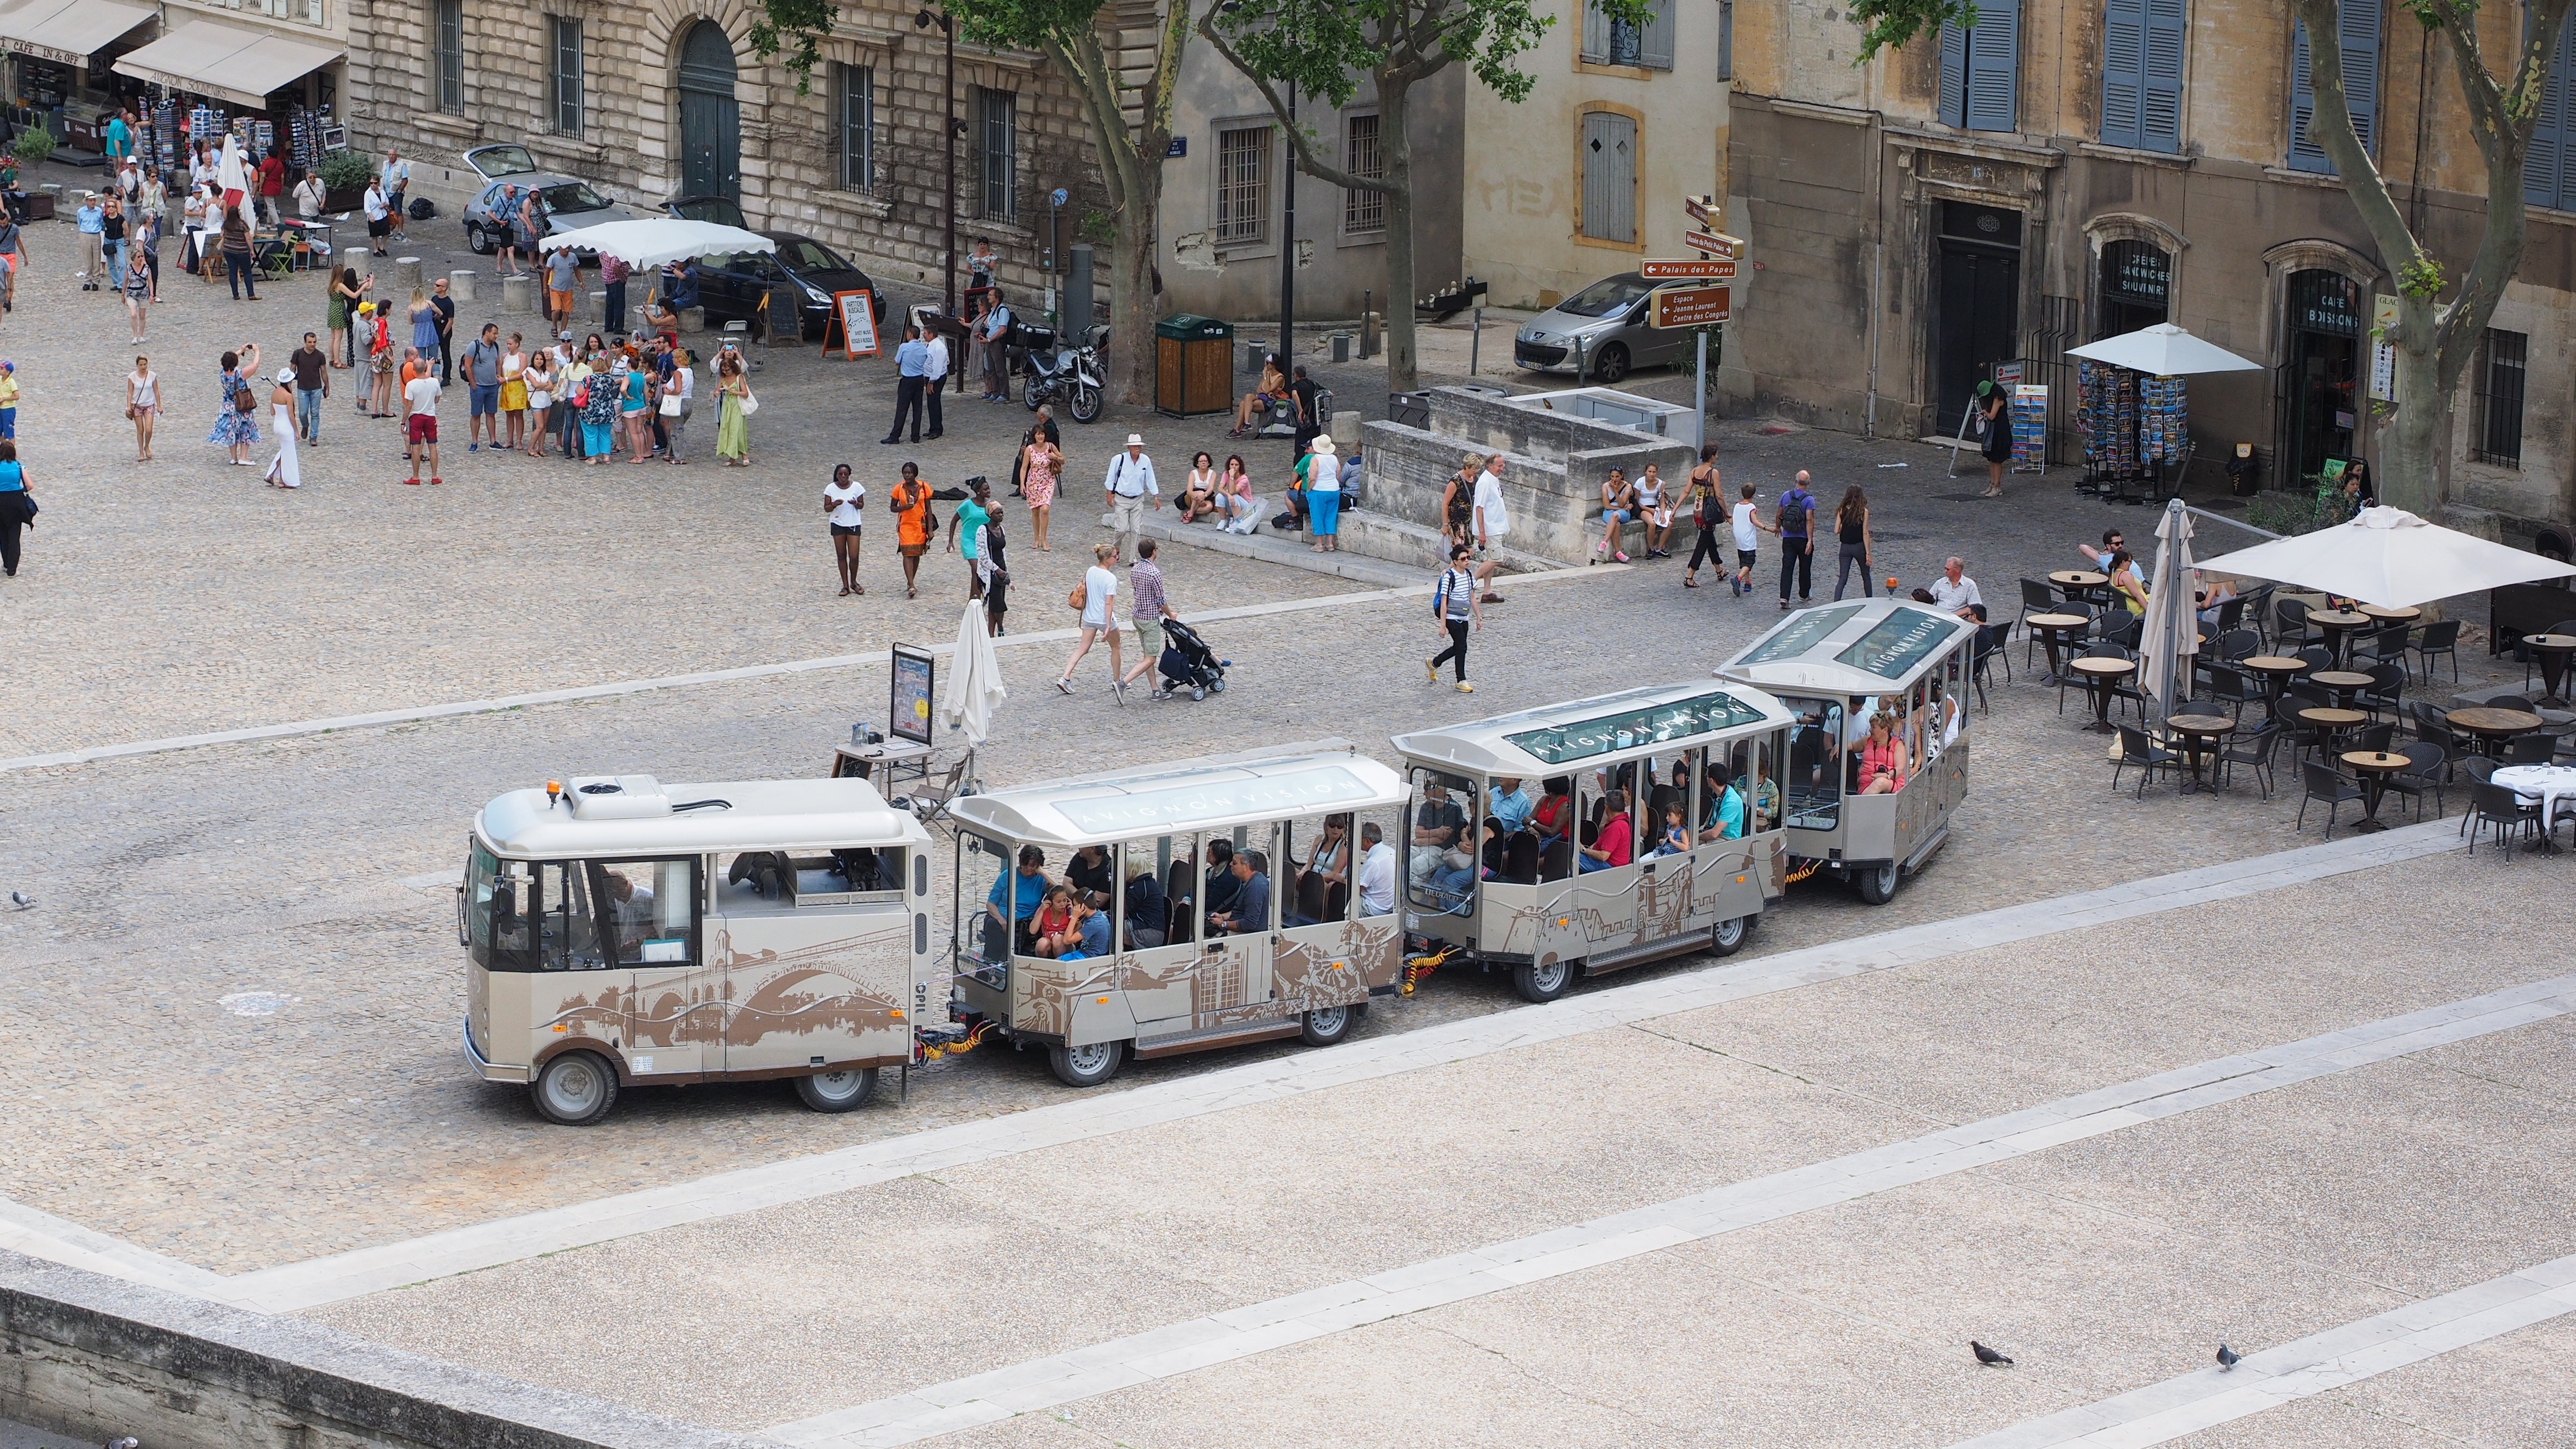
pedestrian, people, road, street, bike, city, downtown, tram, transport, vehicle, space, human, public transport, places of interest, tourists, visit, avignon, to watch, pope palace square, human settlement